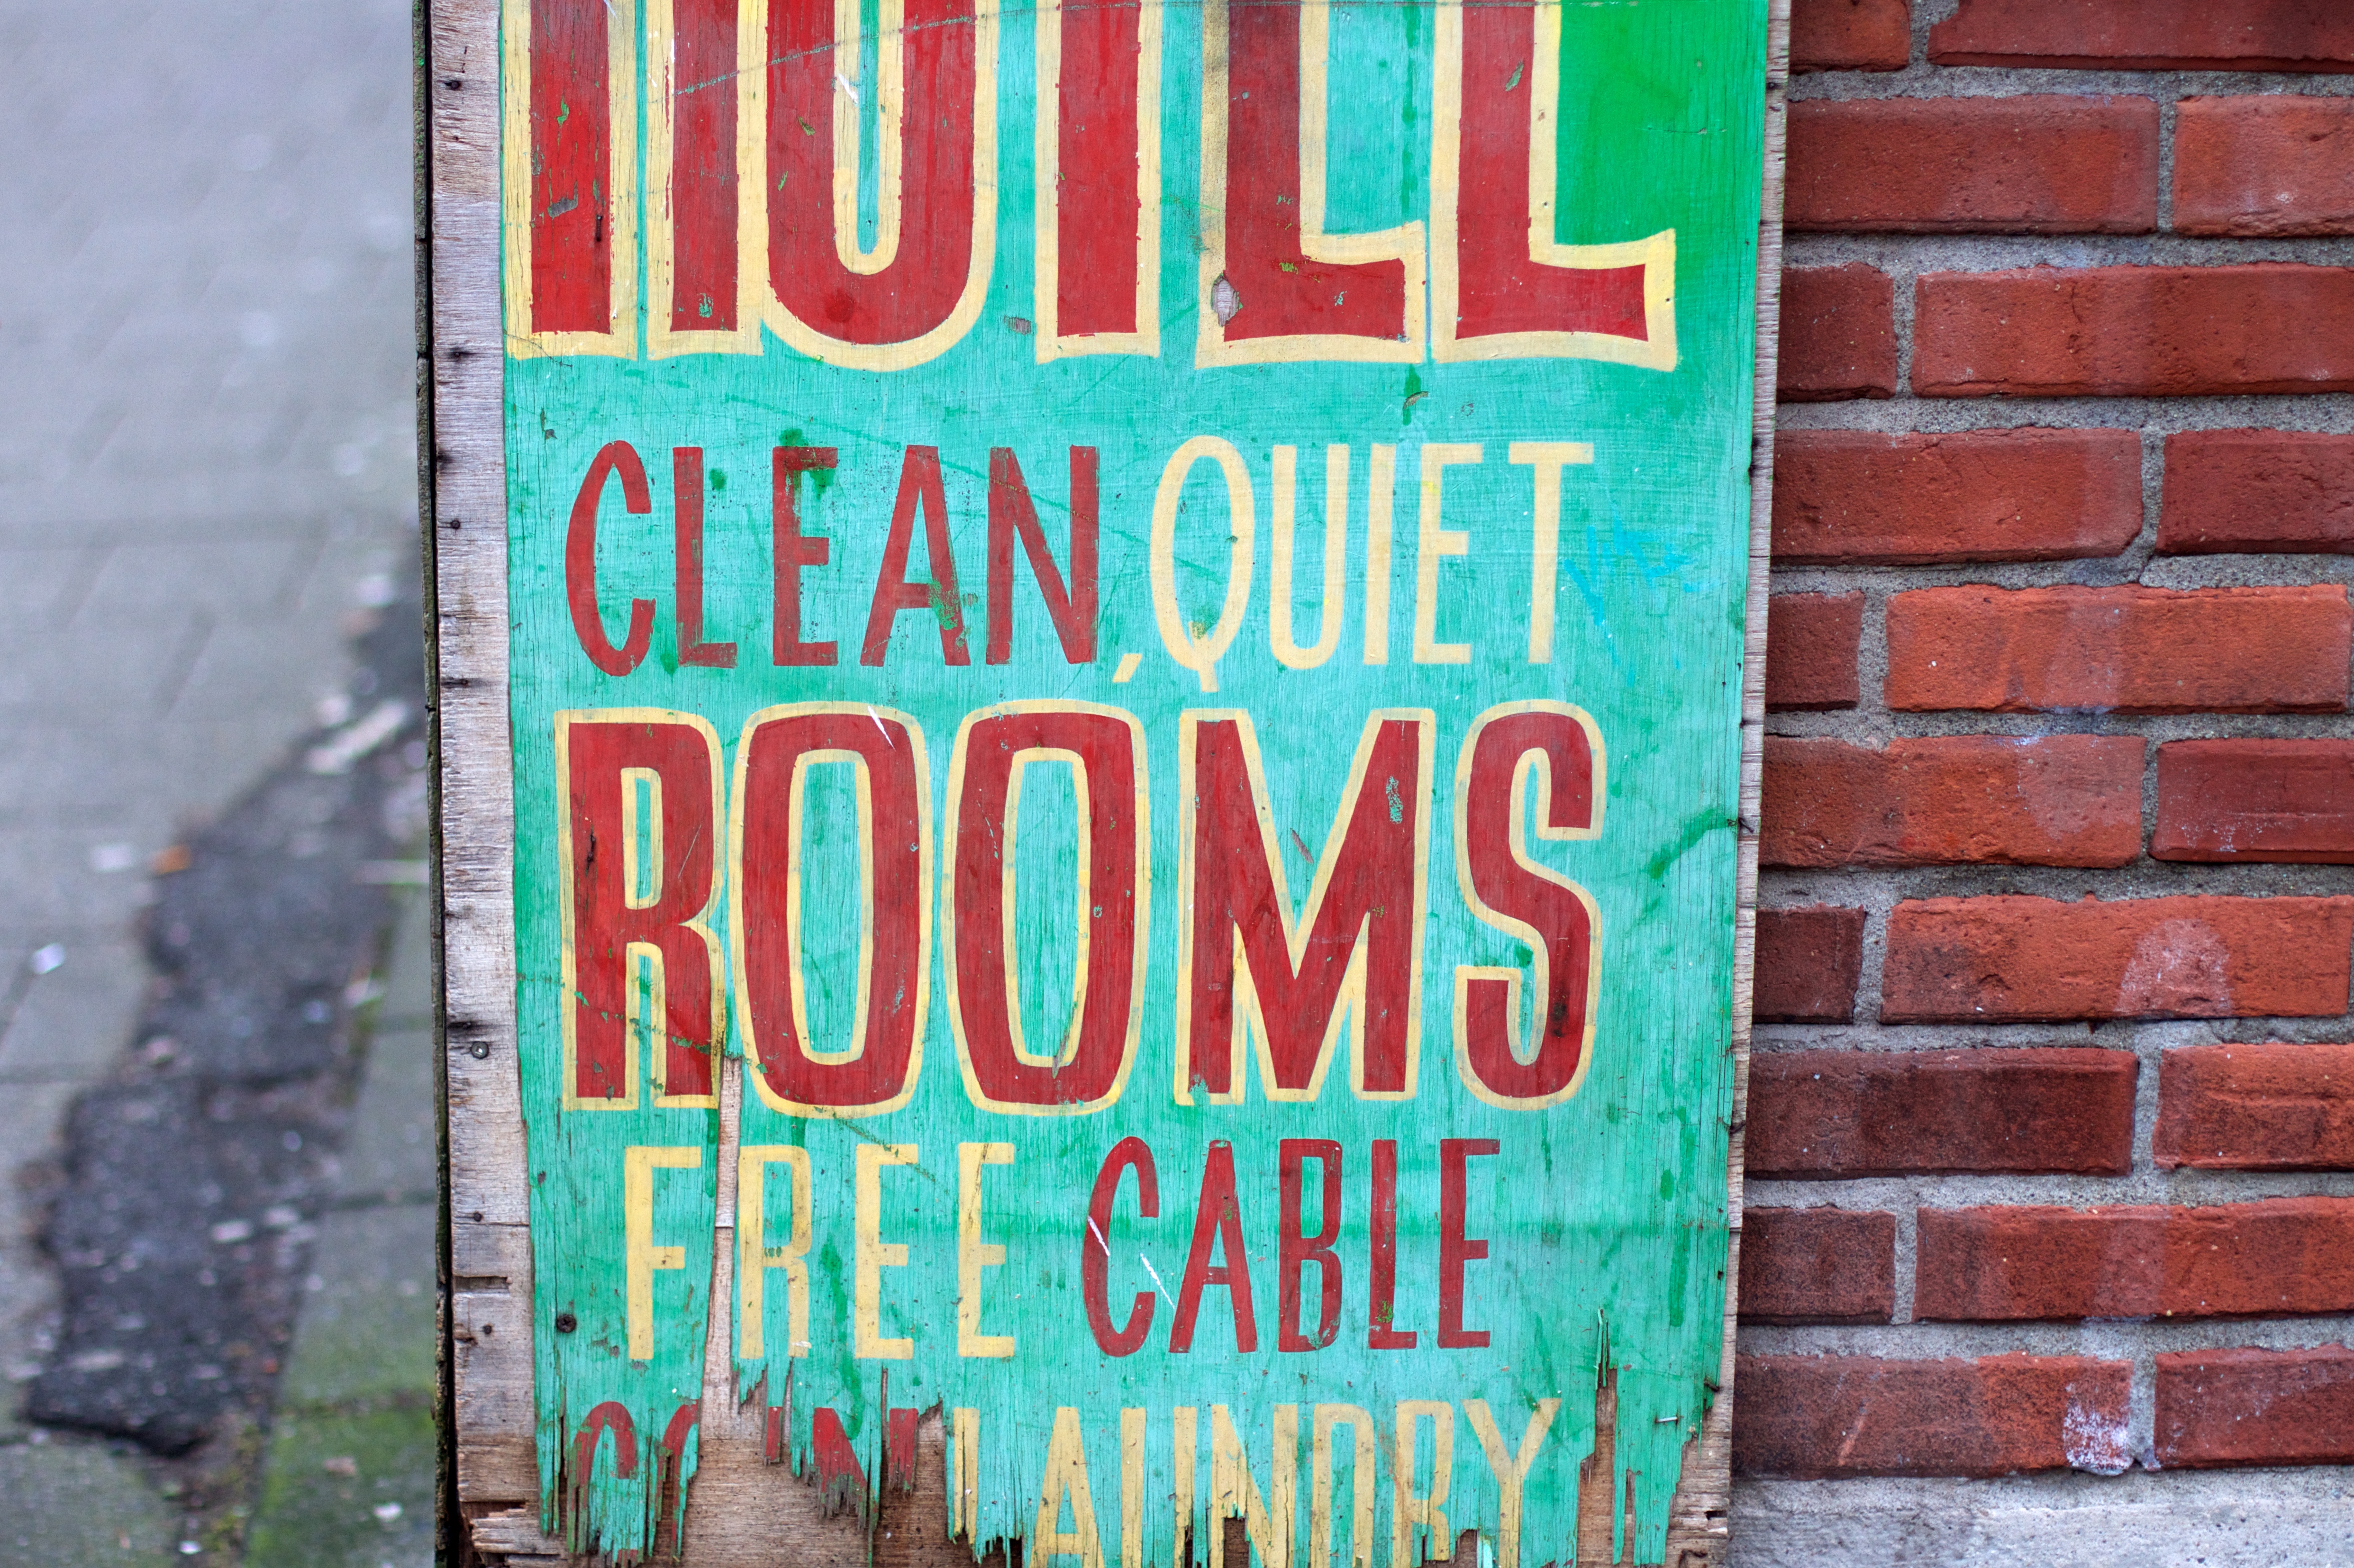
advertising, sign, street sign, signage, lane, art